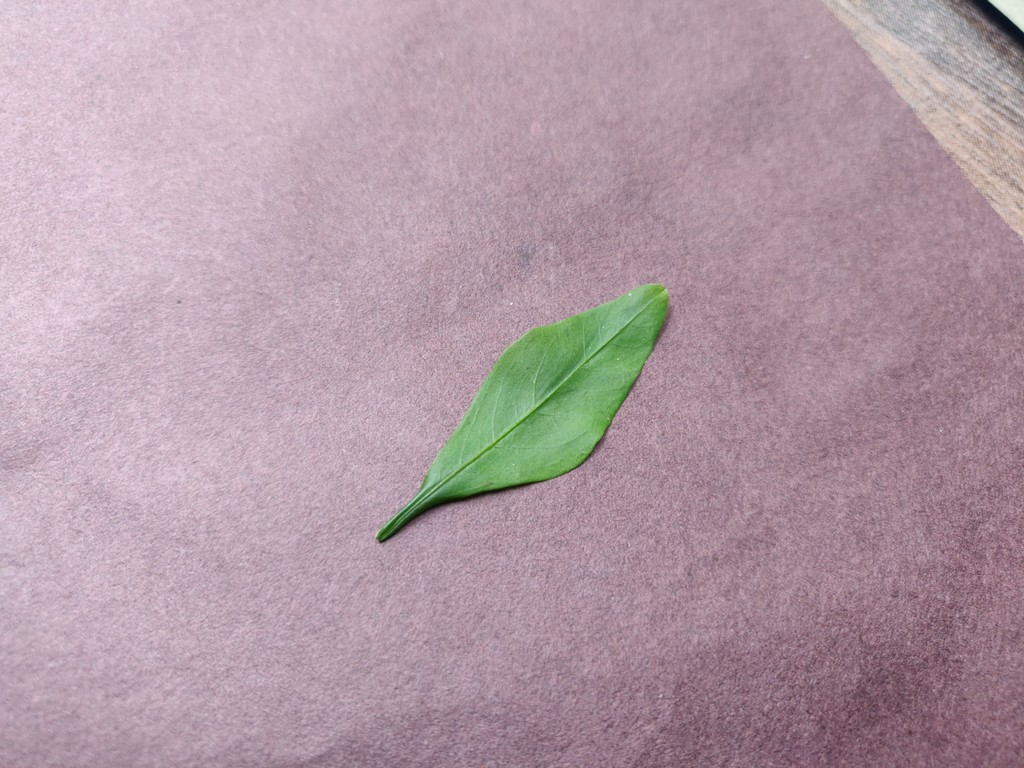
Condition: Healthy
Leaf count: single
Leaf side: front